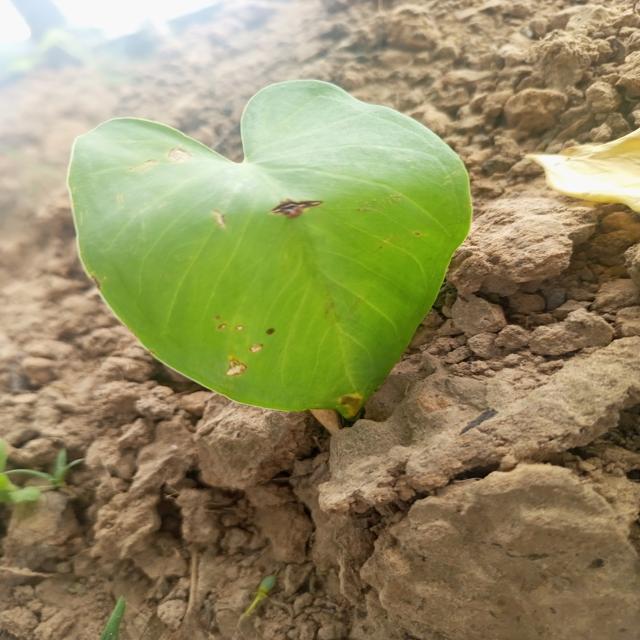
Label: Early_Blight